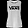
Label: T - shirt / top